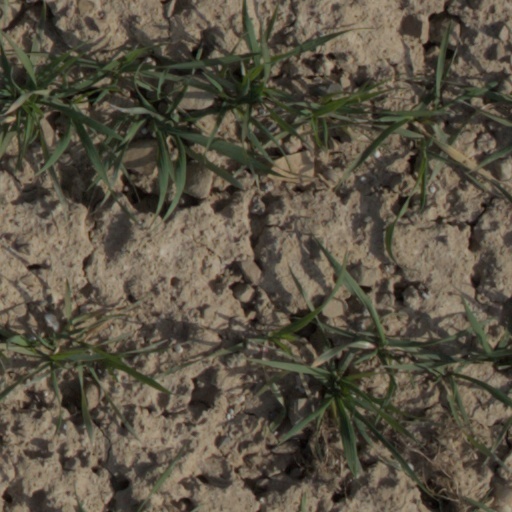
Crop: wheat